Rock City State Forest

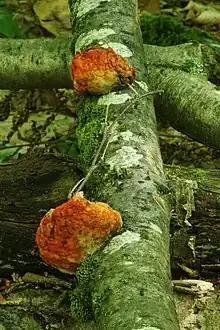
Fungus and lychens growing on a tree branch photographed at Rock City State Forest

Rock City State Forest is a New York State Forest in Cattaraugus County, New York. It cover 2,905 acres. It is named for its Little Rock City rock formations. It borders McCarty Hill State Forest. Various trails are in the preserves including Little Rock City Nature Trail.